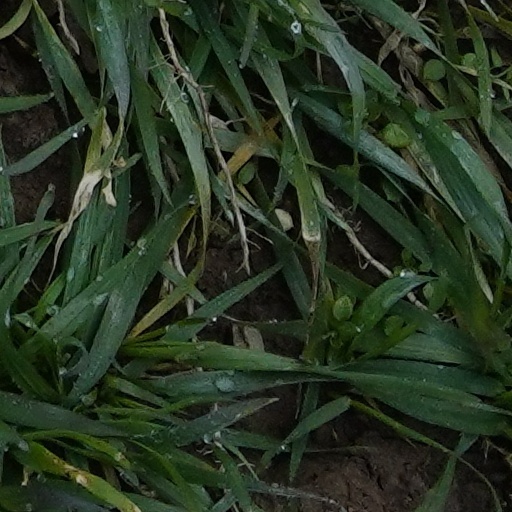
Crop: wheat